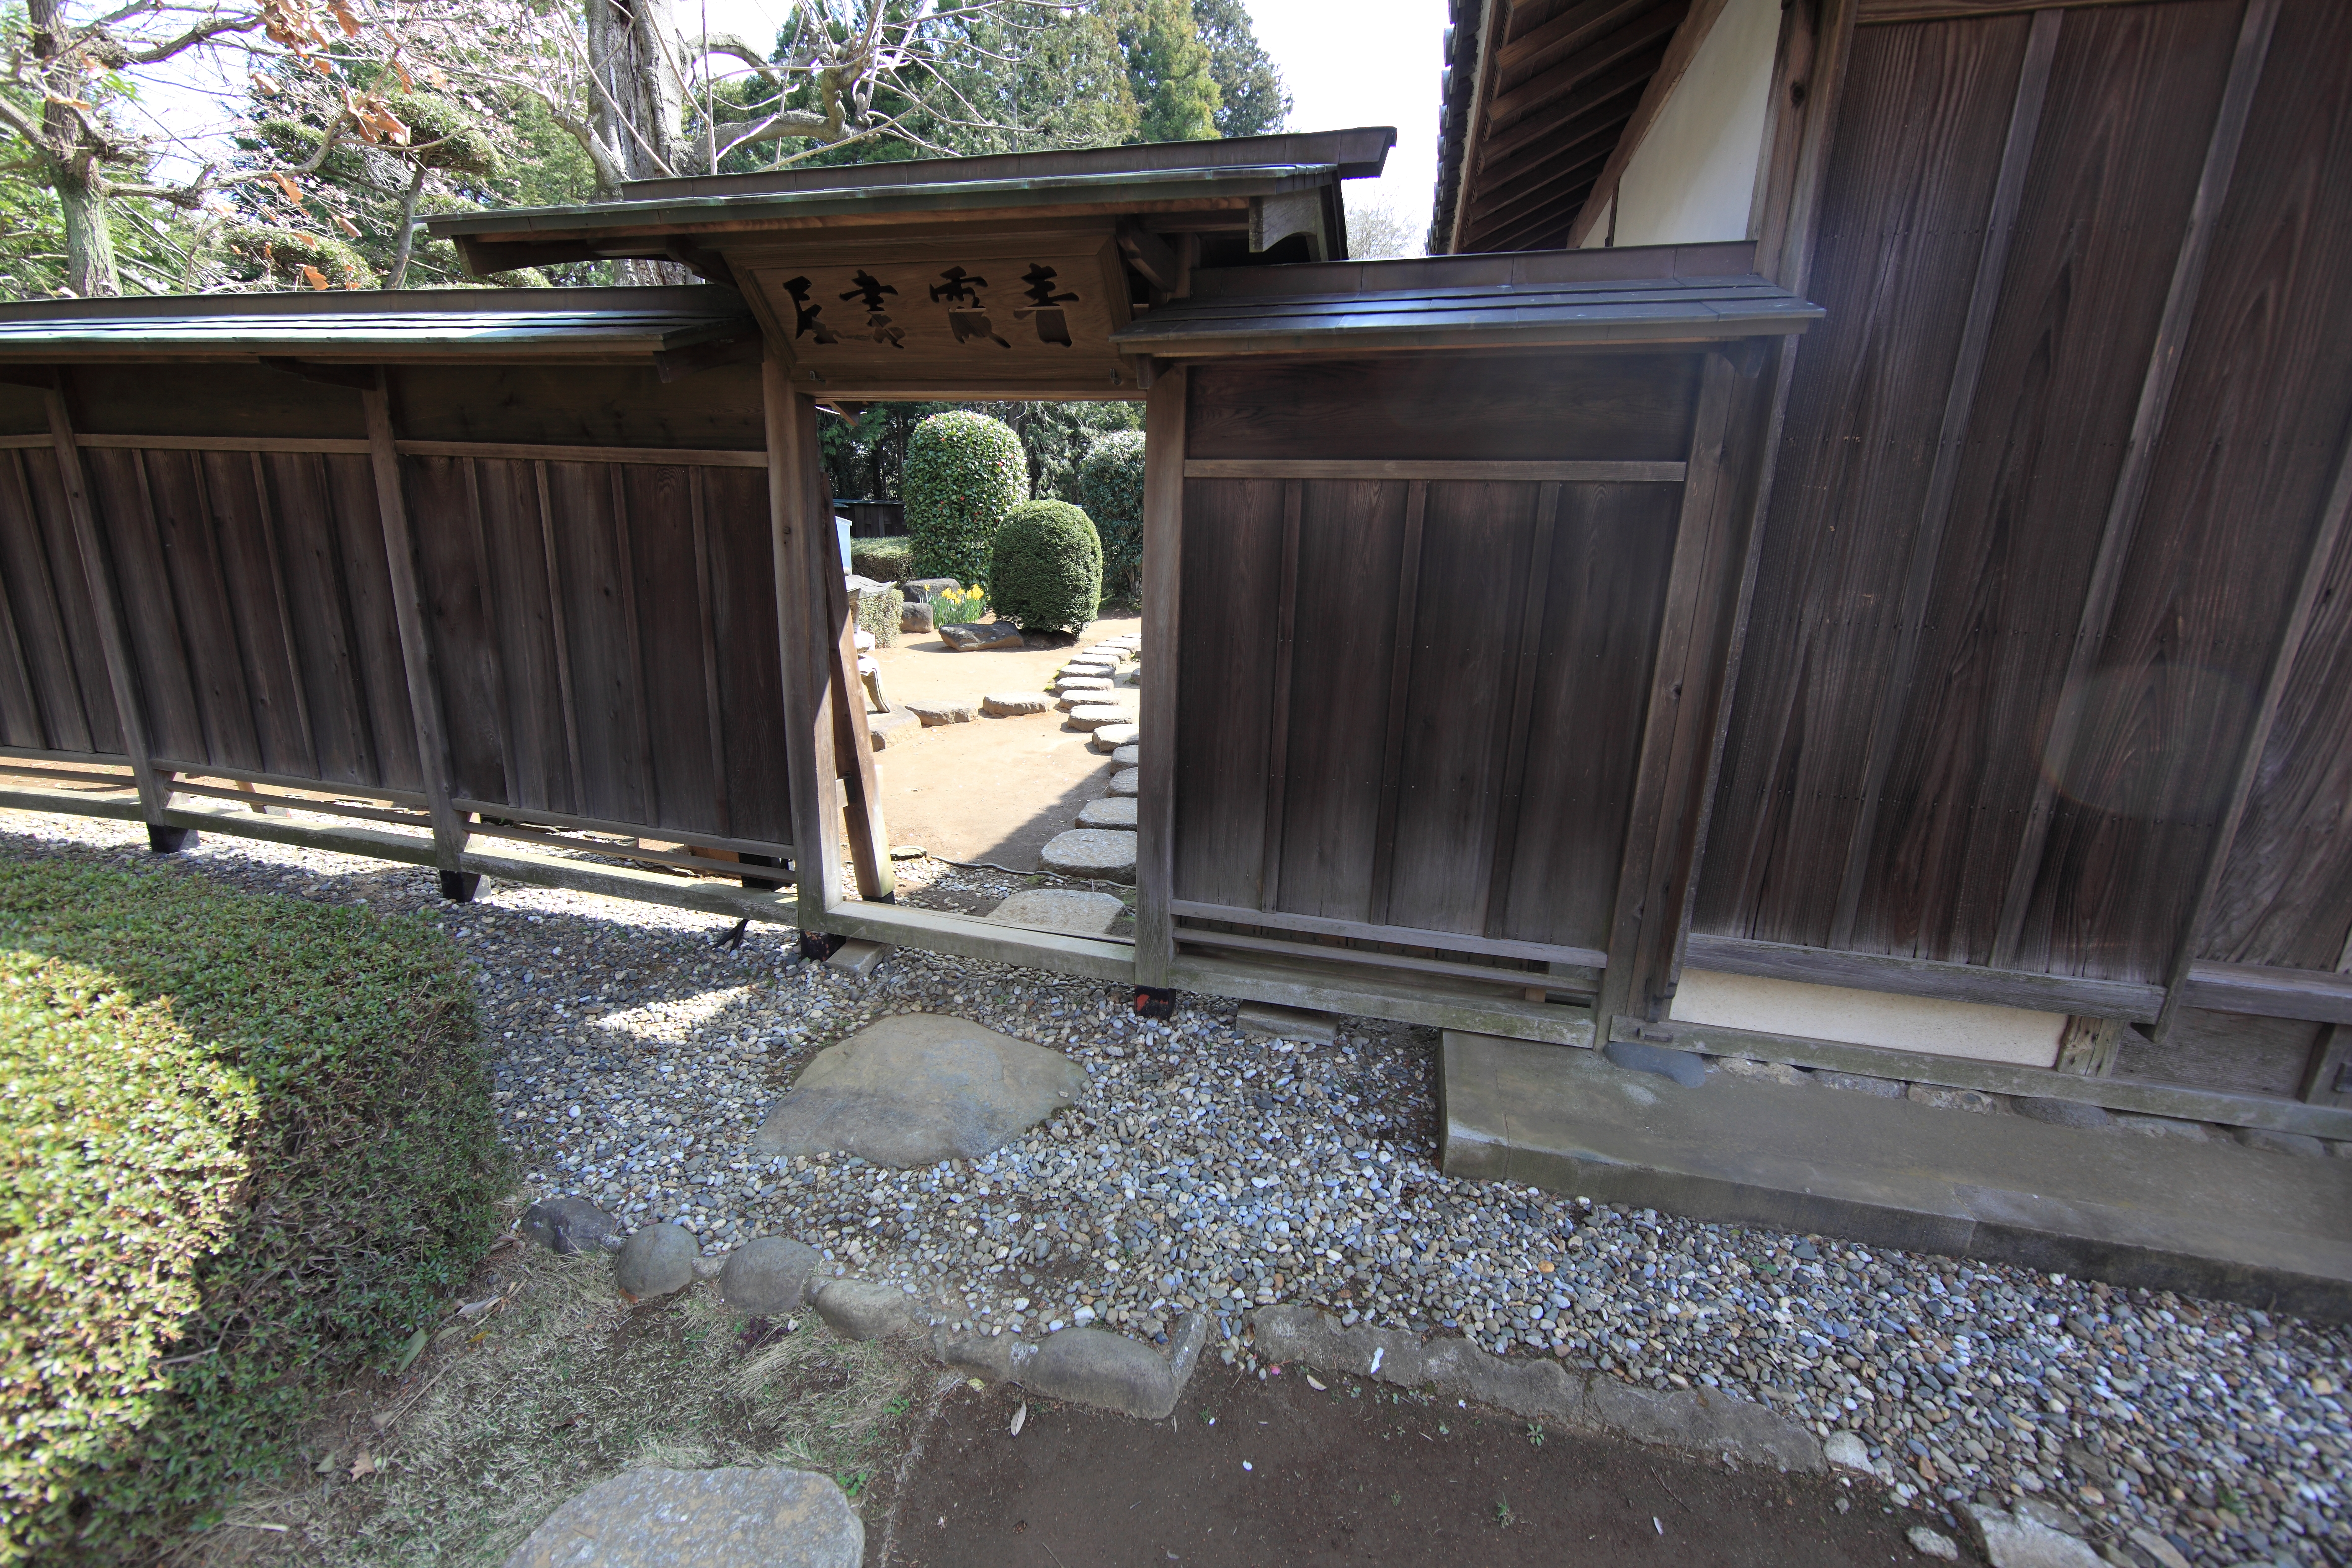
wood, farm, house, home, shed, high, park, backyard, property, exterior, garden, design, japanese, 5d, style, hires, yard, markii, traditional, hi, res, resolution, chiba, sodegaura, shindoh, sodegaurakouen, outdoor structure